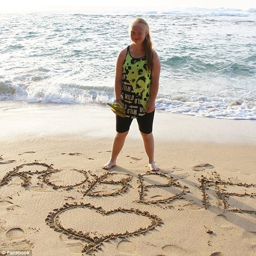
heart - felt romance : person wrote name in the sand alongside a love heart